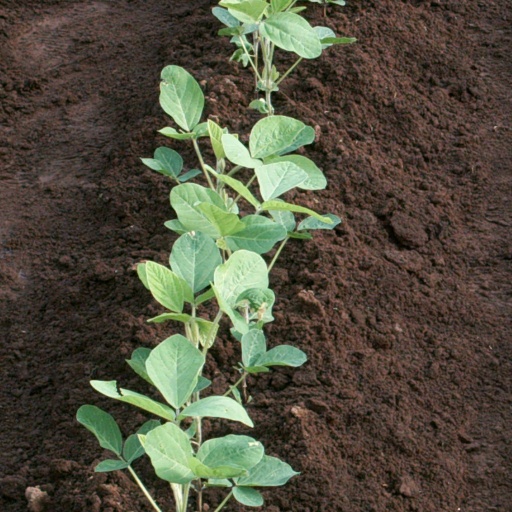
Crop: soybean